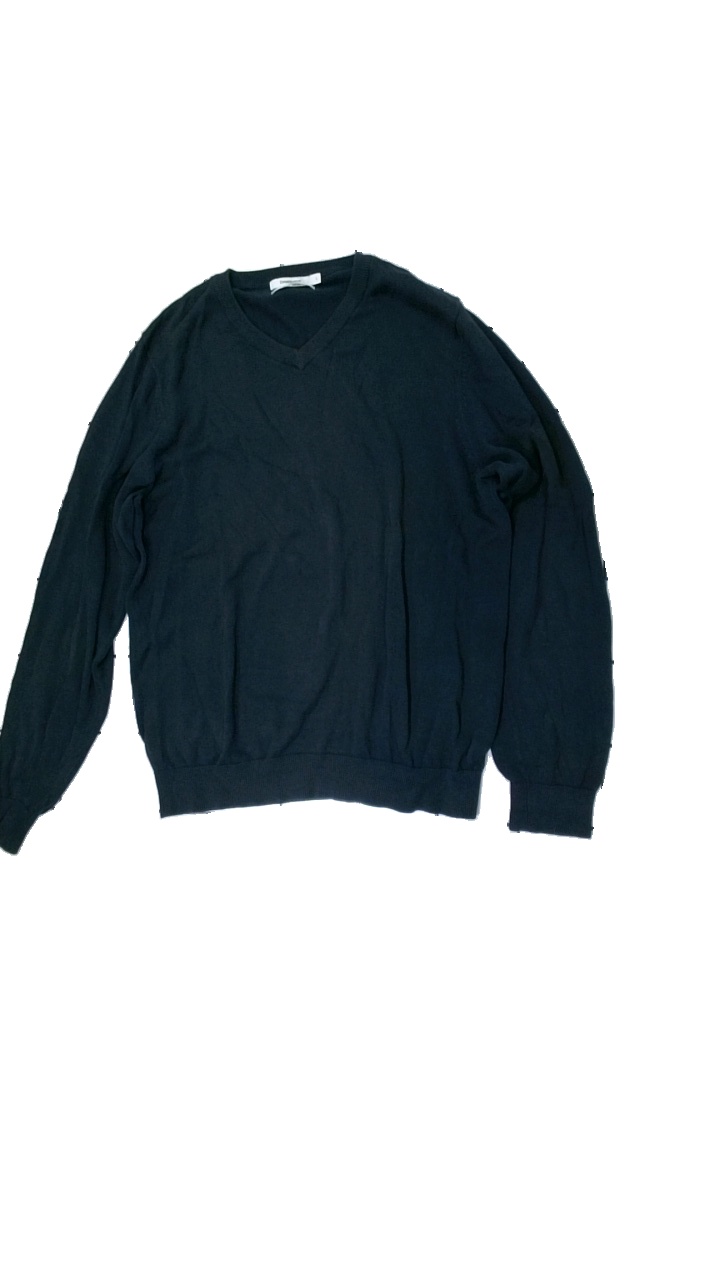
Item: Sweater (Ladies)
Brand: Dressman
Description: blue knitted sweater
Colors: Blue
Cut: Regular, V-collar
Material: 100% Cotton
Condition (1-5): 2
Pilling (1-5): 5
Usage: Export
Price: <50